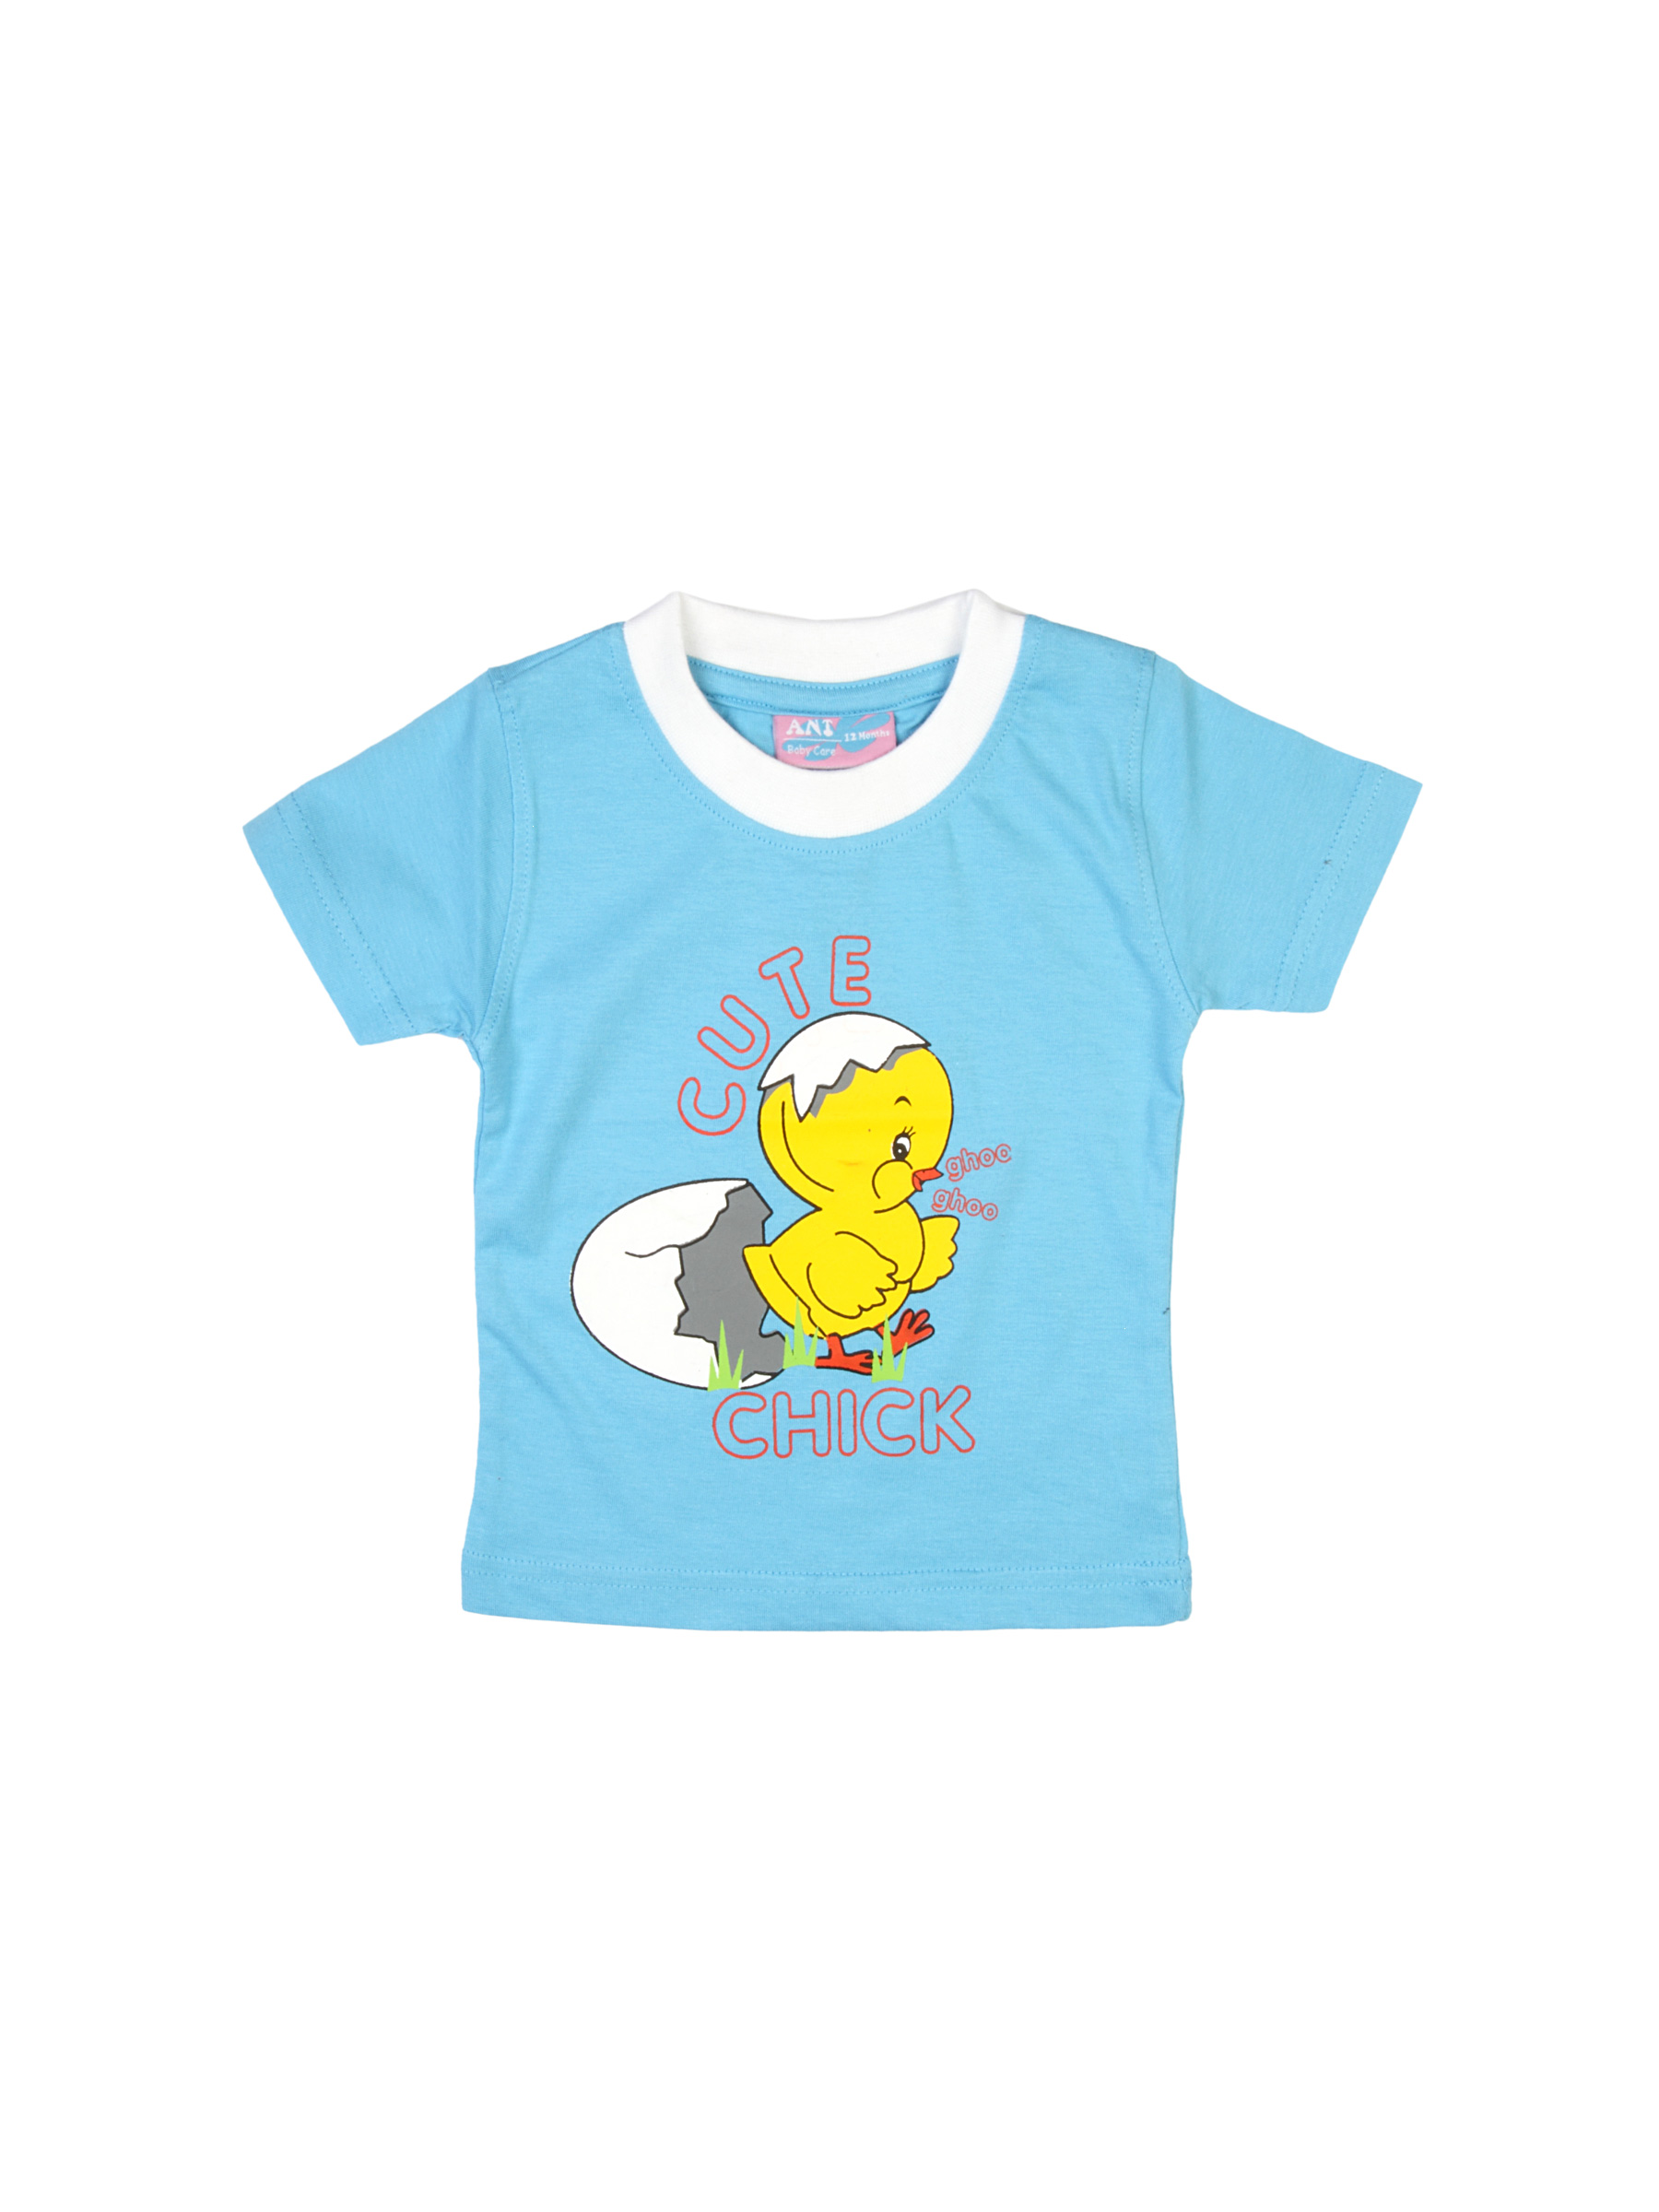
Ant Unisex Cute Chick Blue Tshirts
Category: Apparel / Topwear / Tshirts
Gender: Unisex
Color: Blue
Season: Fall 2011
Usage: Casual